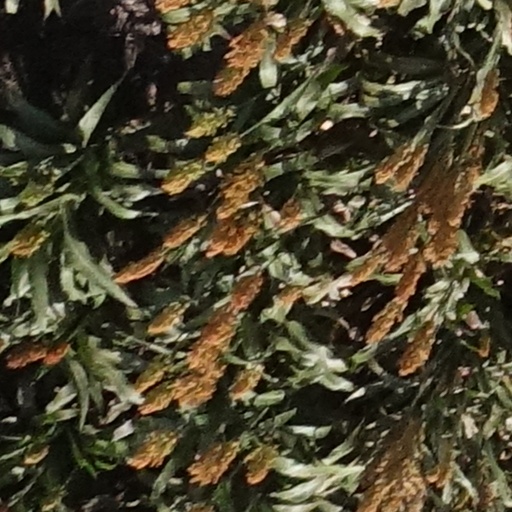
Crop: sorghum